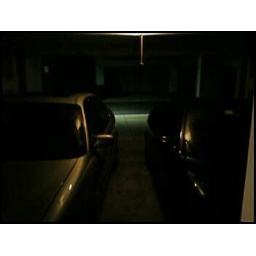
Sita and my cars in the garage view from inside the house